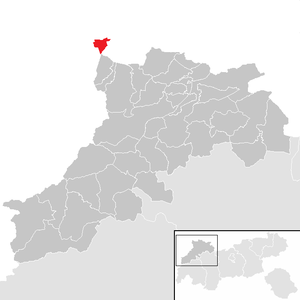
Jungholz est une commune du Tyrol autrichien, dans l'ouest du pays. Elle a la particularité de former une quasi-enclave en territoire allemand puisqu'elle n'est reliée au reste de l'Autriche que par un point.